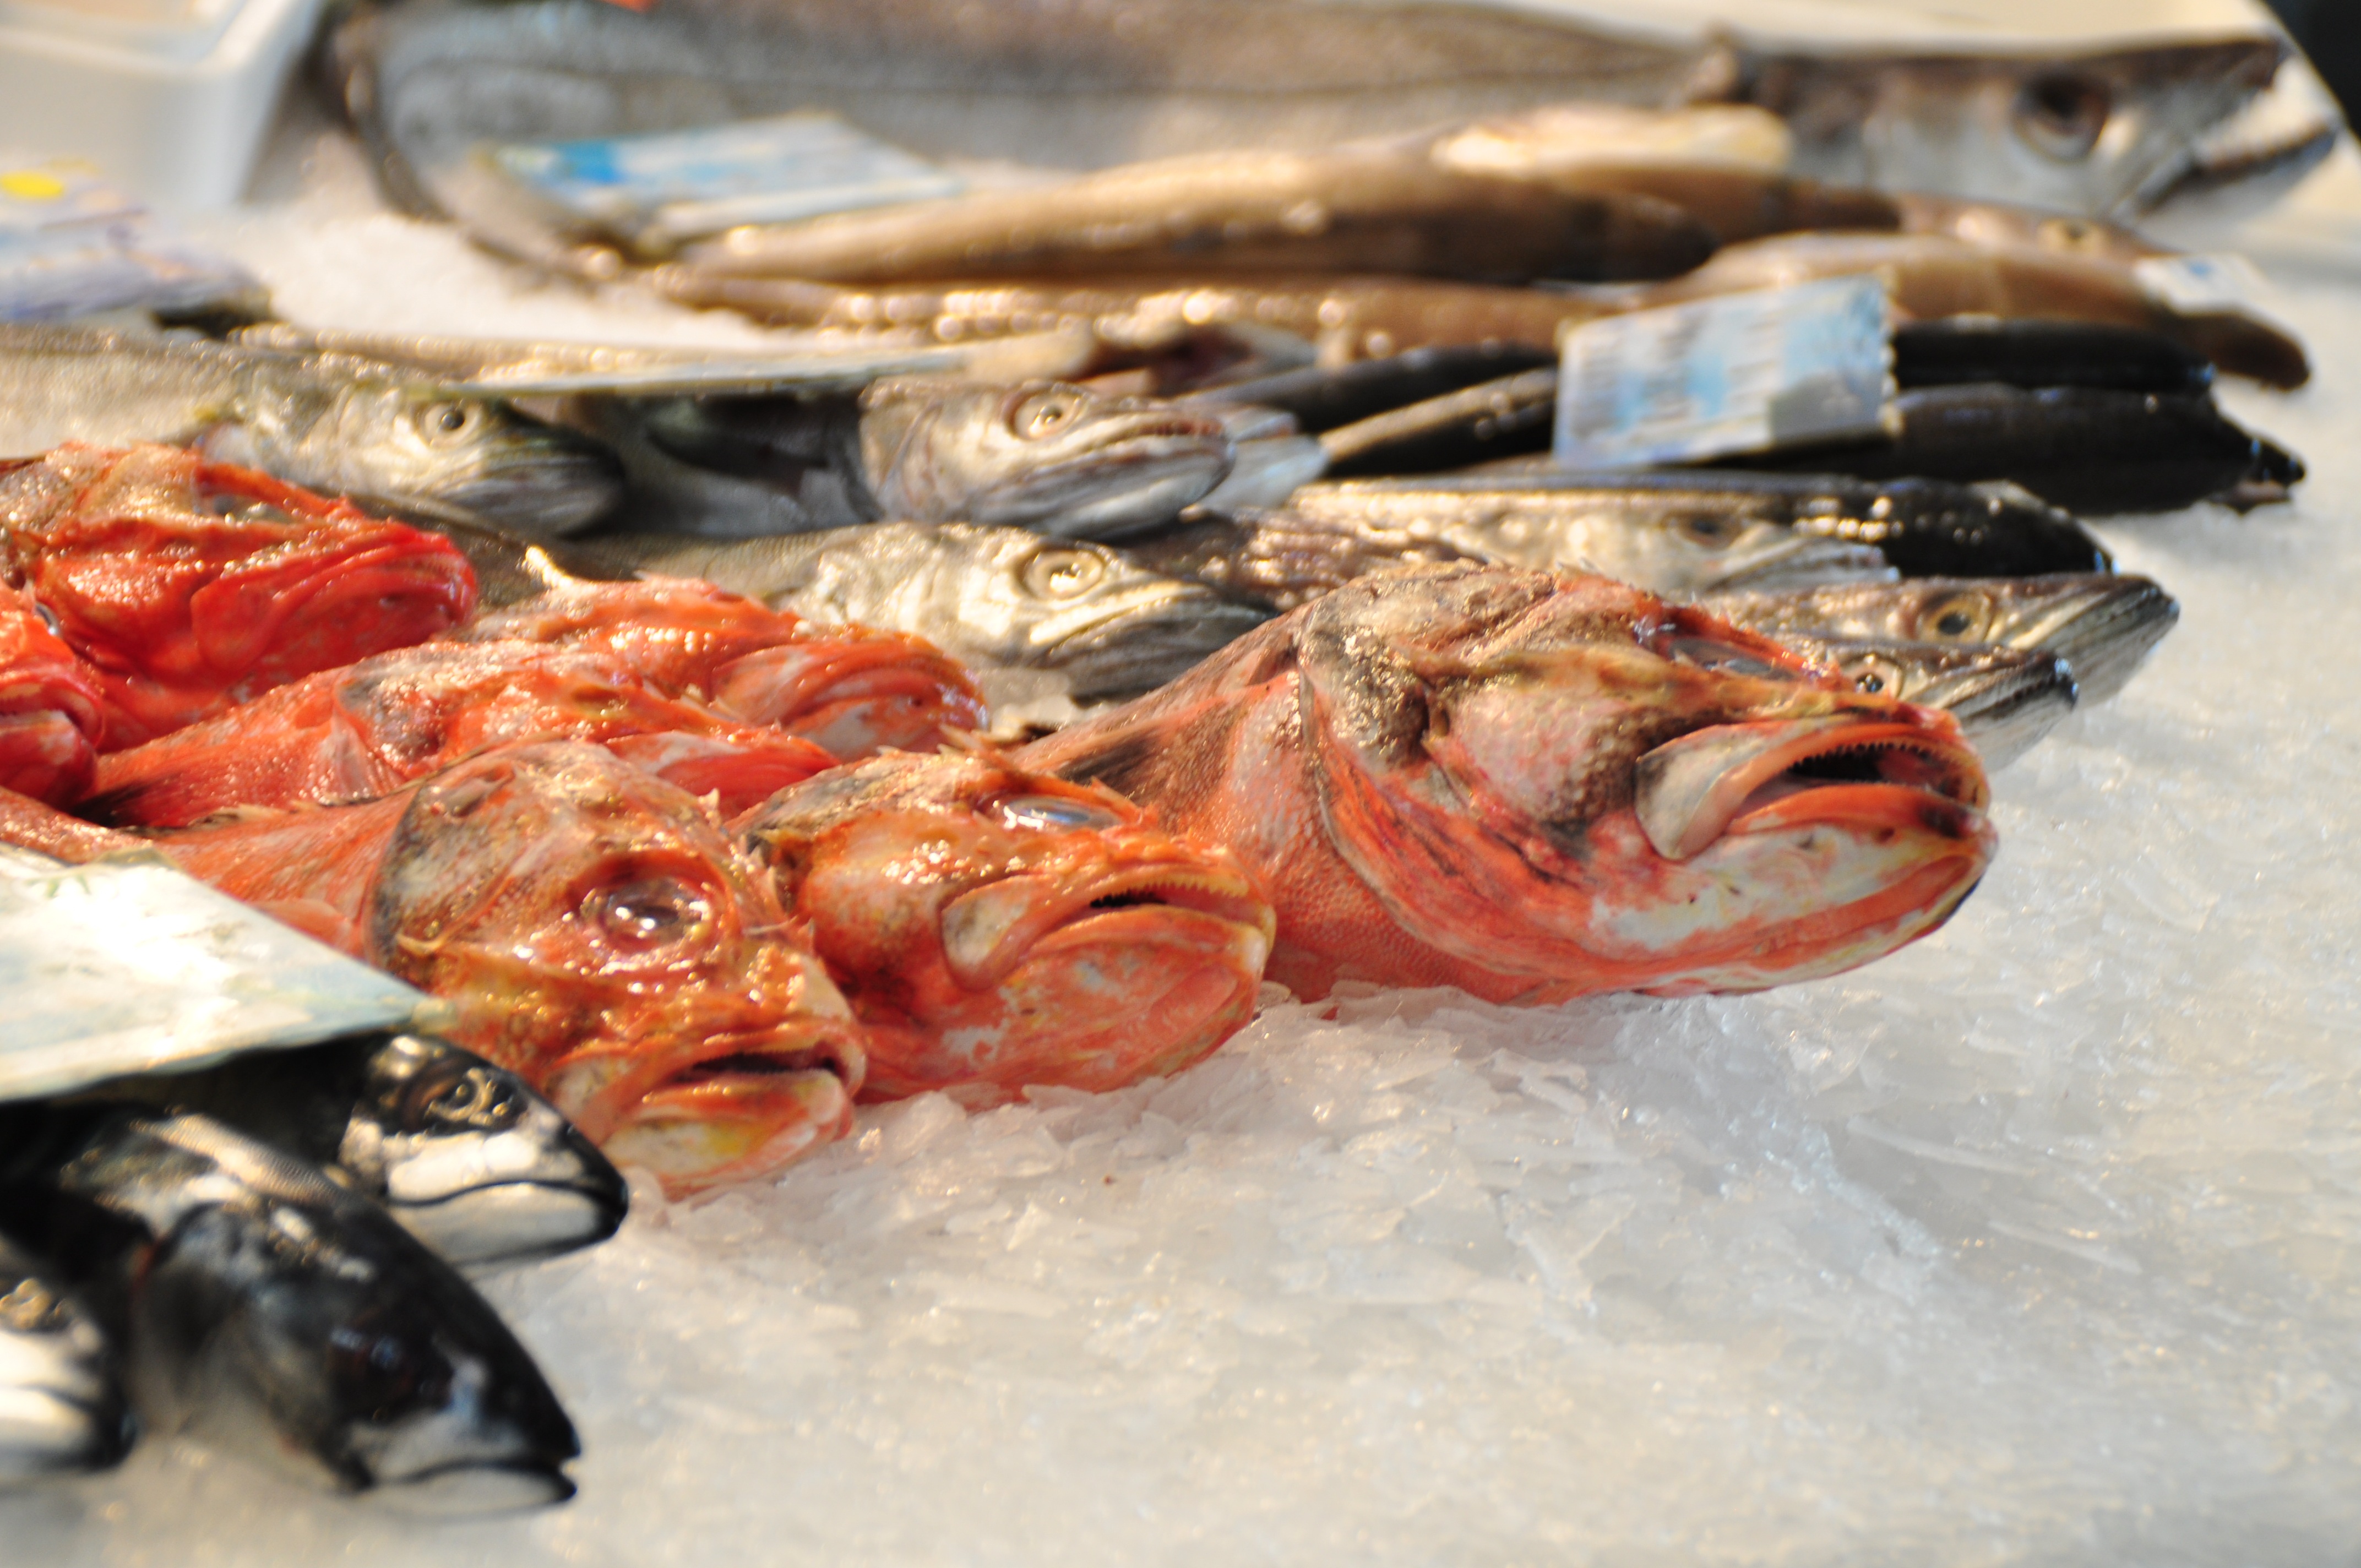
ice, dish, food, fishing, seafood, market, fish, cuisine, invertebrate, market stall, fish market, frisch, sea animals, fischhandel, animal source foods